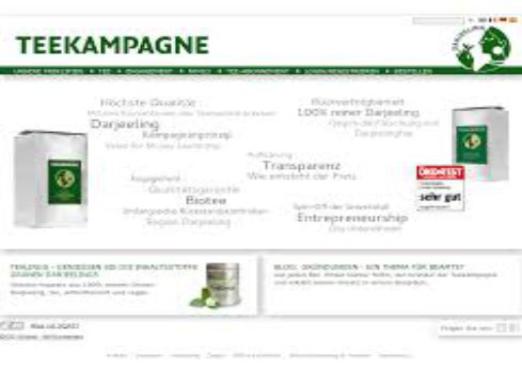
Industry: Food